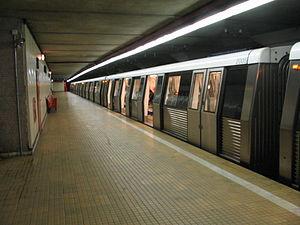
Bucarest est la capitale de la Roumanie.
Liste alphabétique des stations du métro de Bucarest en Roumanie:
Pipera est une station de métro roumaine terminus nord de la ligne M2 du métro de Bucarest. Elle est située boulevard Dimitrie Pompeiu, dans le quartier Aviației, Secteur 1 de la ville de Bucarest.